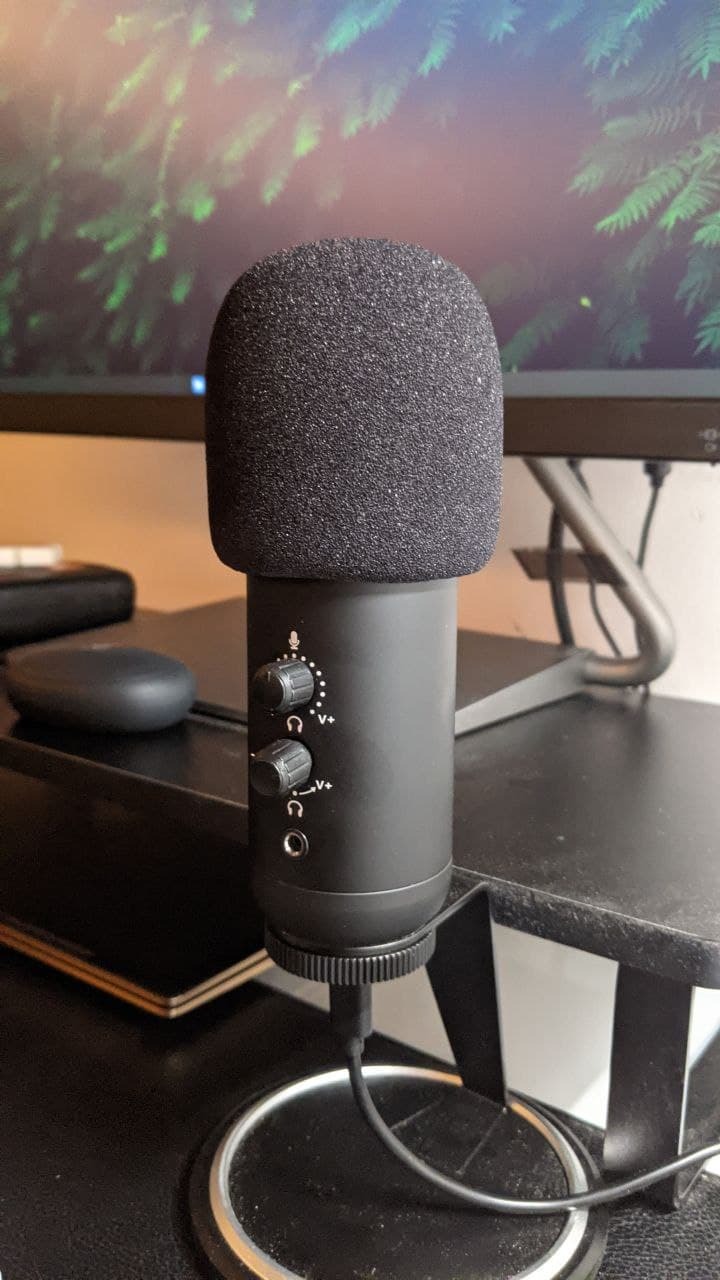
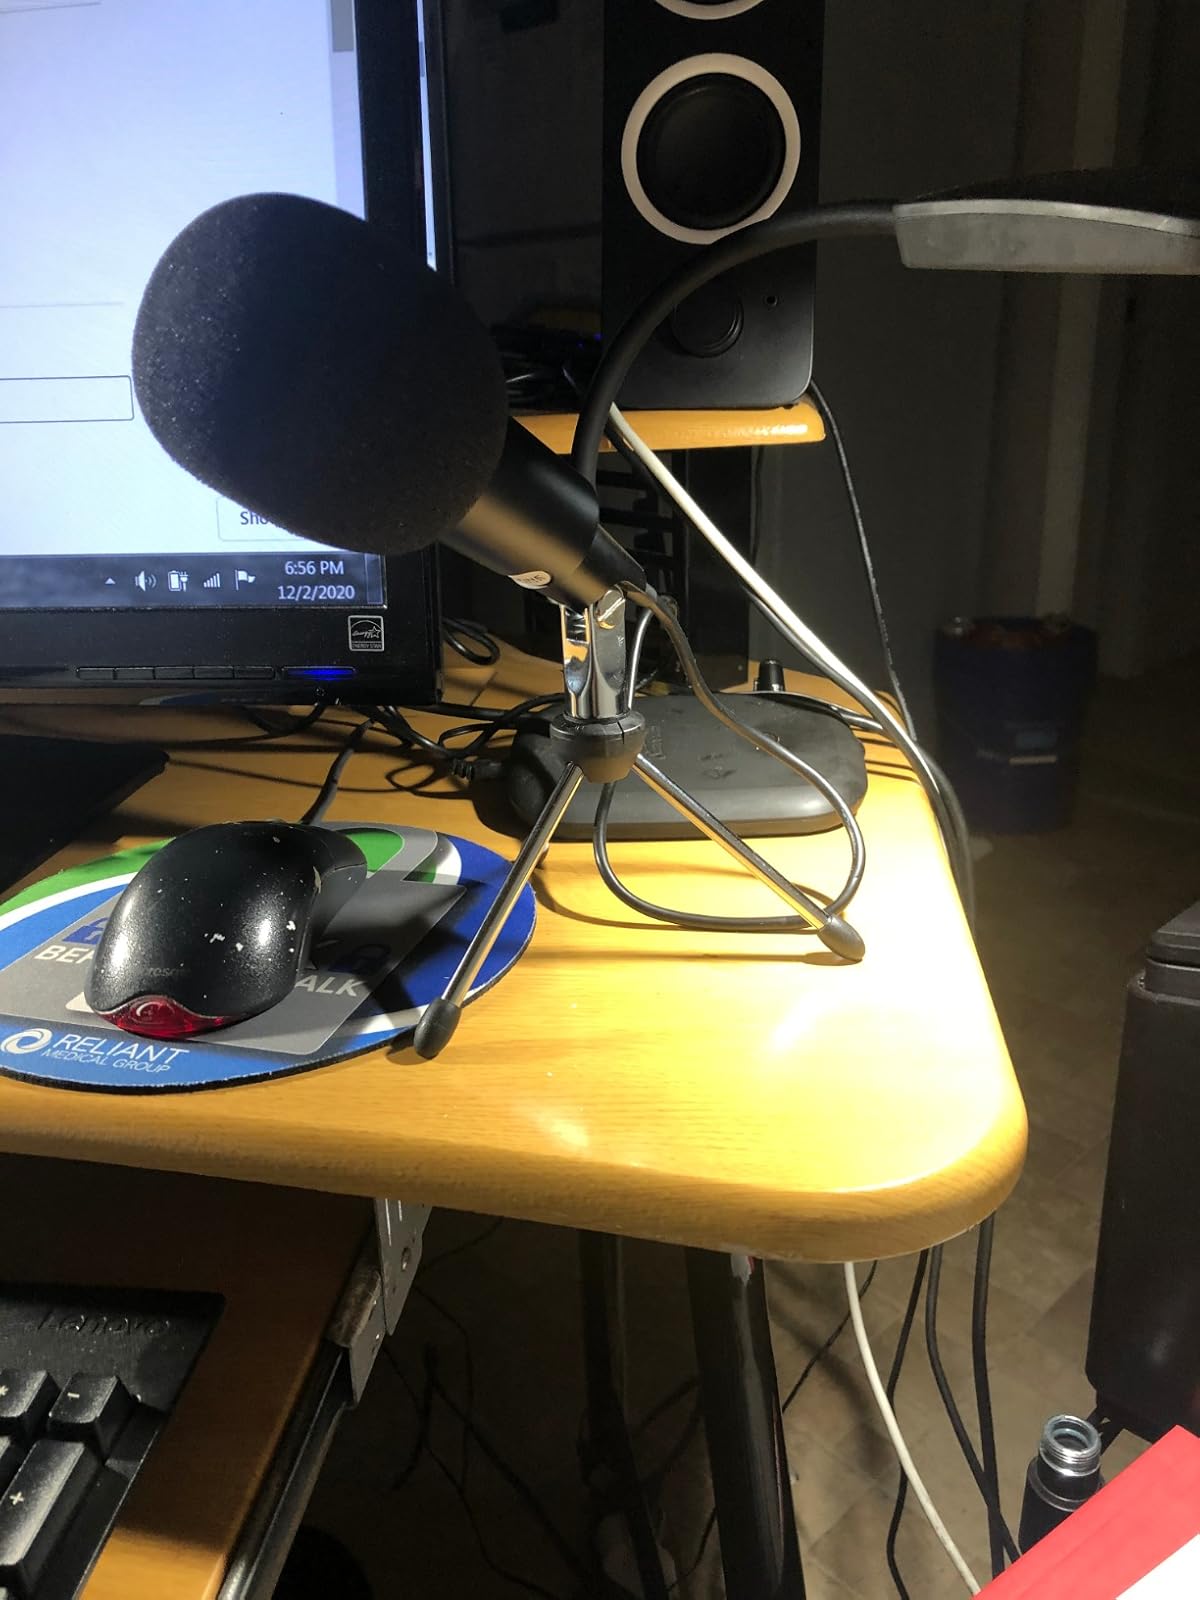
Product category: microphone
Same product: no